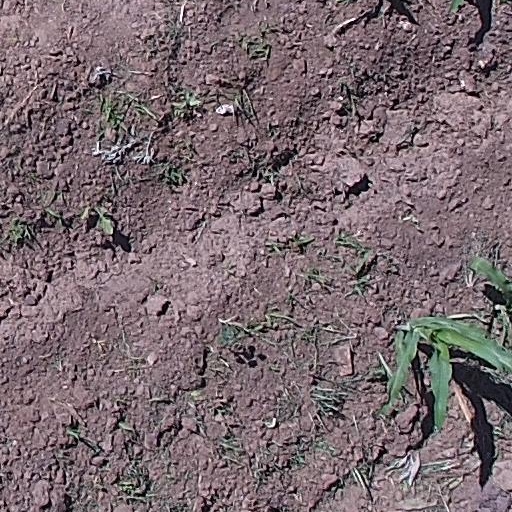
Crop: maize; corn